Volodymyr Tsabal

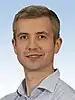
Official portrait, 2019

Volodymyr Volodymyrovych Tsabal (born 25 April 1985) is a Ukrainian economist and politician currently serving as a People's Deputy of Ukraine on the proportional list of the Holos party since 2019. Prior to his election, he was an economic analyst working in the private sector.